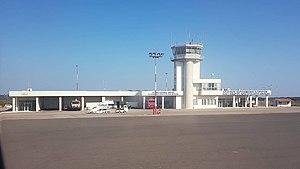
L’aéroport national de Cythère « Alexandre-Onassis » est un aéroport de Cythère, en Grèce, code AITA : KIT • code OACI : LGKC • Code aéroport grec : grec moderne : ΚΑΚΘΩ.